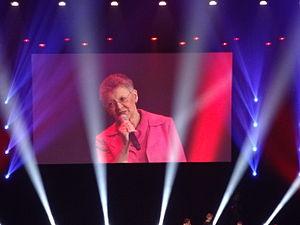
Françoise Barré-Sinoussi lors de la réception du doctorat honoris causa à l'École polytechnique fédérale de Lausanne le samedi 4 octobre 2014.
Françoise Barré-Sinoussi, née le 30 juillet 1947 à Paris, est une chercheuse française en virologie. En 1983, elle a participé à la découverte du virus de l'immunodéficience humaine à l'origine du sida, alors qu'elle faisait partie, à l'Institut Pasteur, de l'équipe dirigée par Luc Montagnier. Cette découverte lui vaut de recevoir le 6 octobre 2008, en même temps que ce dernier, le prix Nobel de physiologie ou médecine. Elle est nommée, le 13 novembre 2017, présidente de l'association Sidaction et le 24 mars 2020, présidente du Comité analyse recherche et expertise installé par la Présidence de la République dans le cadre de la lutte contre la pandémie de Covid-19 en France.